Debrecen

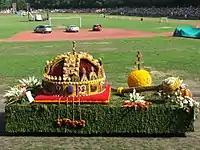
The Debrecen Flower Festival (2006)

Mainly thanks to the Reformation and the prestigious Reformed College of Debrecen, founded in 1538, Debrecen has been the intellectual and cultural centre of the surrounding area since the 16th century. The College formed into a full-scale university in 1912, and its intellectual life developed a sphere of influence between Eger and Nagyvárad (now Oradea in Romania). In 1949–1950, several departments of the university were shut down, due to Communist takeover, with many students and teachers being expelled. During the decades of the socialist regime, Debrecen had three separate universities: the Kossuth Lajos University of Sciences (KLTE) was the bearer of the College's traditions with its arts and natural science faculties; the Medical University of Debrecen (DOTE) was the main medical school of Eastern Hungary; and the Debrecen University of Agriculture (DATE) was one of the two major agricultural universities of the country besides Gödöllő. The three entities formed the current University of Debrecen in 2000, with several new faculties being formed since the 1990s from the Faculty of Law to the newest addition of the Faculty of Informatics. Its main building, which now almost unanimously belongs to the Faculty of Arts, is still widely recognized work of architecture (mostly thanks to its main building). The university is the largest university in Hungary, has more than 100 departments and is a major research facility in Europe. The university is well known for the cactus research laboratory in the botanic gardens behind the main building.